Pop up canopy

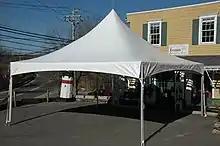
A pop-up canopy.

A pop-up canopy (or portable gazebo or frame tent in some countries) is a type of shelter that can be collapsed down into a size that is portable. Typically, canopies of this type come in sizes from to . Larger or semi-permanent canopies are known as "marquees" or "pole marquees."